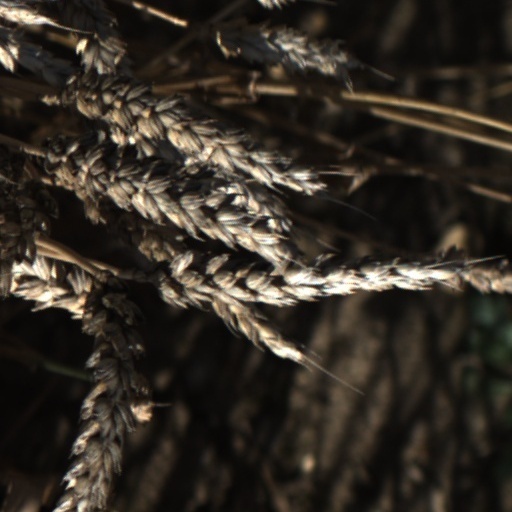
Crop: wheat